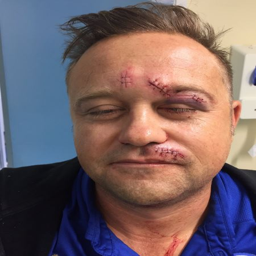
at least person managed a smile still despite his pain